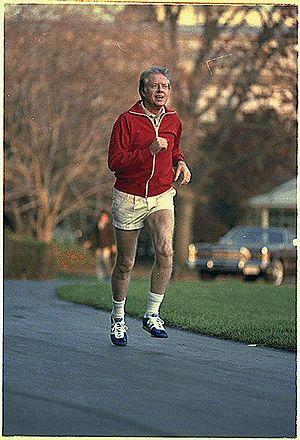
Le jogging ou footing est une activité physique consistant à courir à pied une certaine distance à un rythme moyennement soutenu. Le terme jogging est repris de l'anglais, où il désigne le fait de courir à faible allure. Le terme joggeur désigne le pratiquant de cette activité.